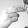
ASL letter: H